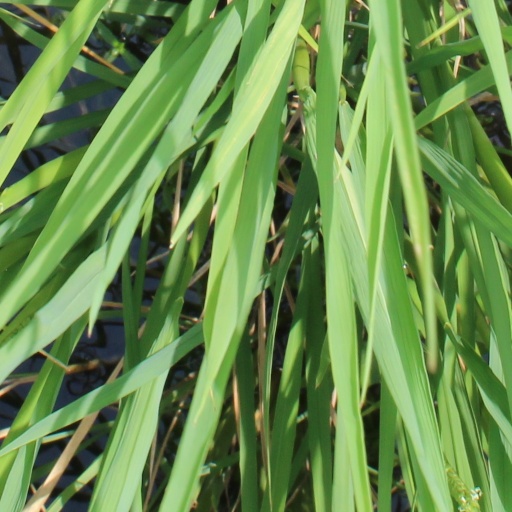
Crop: rice